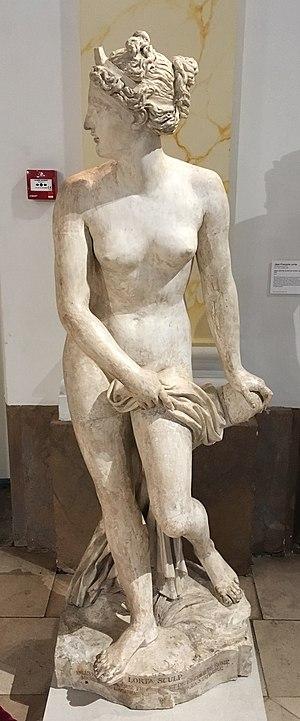
Jean-François Lorta, Diane surprise au bain par Actéon, vers 1812, plâtre, Nancy, musée des Beaux-Arts.
Jean-François Lorta, dit parfois Jean-Pierre Lorta, né à Paris le 1ᵉʳ septembre 1752 et mort à Versailles le 26 février 1837, est un sculpteur français.